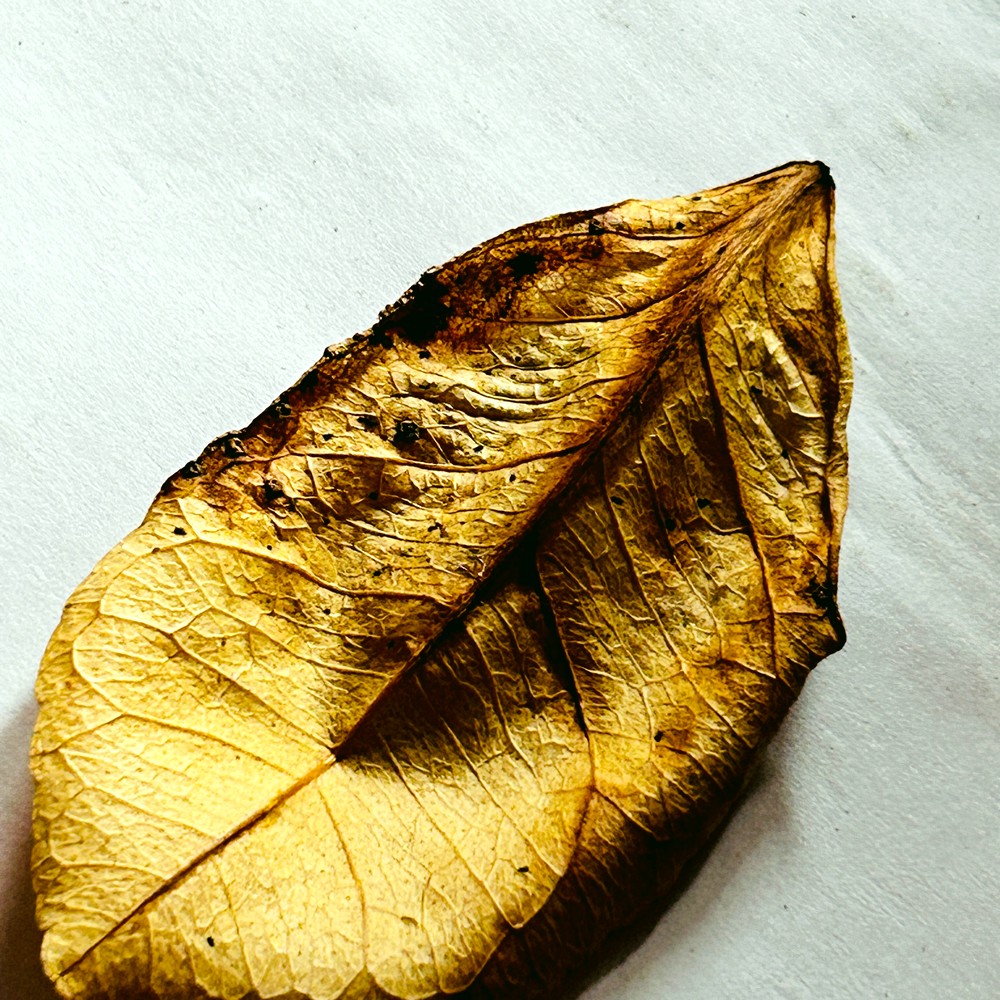
Label: Dry Leaf